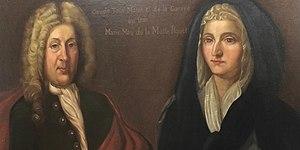
Époux Claude-Toussaint Marot de La Garaye et Marguerite Picquet de La Motte
La famille Picquet est une famille bretonne originaire d'Ille-et-Vilaine, dont sont notamment issus un célèbre amiral de la Marine royale et un général chouan des guerres de la Révolution française.
Le comte Claude Toussaint Marot de La Garaye né à Rennes le 30 octobre 1675 et mort le 2 juillet 1755 au château de la Garaye à Taden, et sa femme Marguerite, sont connus comme "les époux charitables".